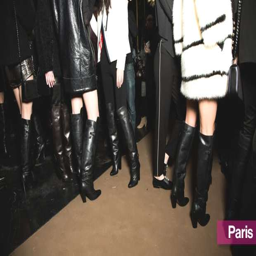
h and person over the knee boots